Sporting Kansas City

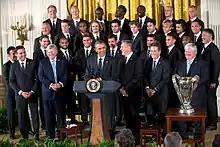
President Barack Obama honored the team and their victory in MLS Cup 2013, in the East Room of the White House.

In 2013, Kansas City took advantage of MLS's newly created retention funds to renew contracts with U.S. national team players Graham Zusi and Matt Besler. Sporting had finished second in the Eastern Conference and overall with 17 wins, 10 losses, and tied 7 times in the regular season. In the 2013 MLS Playoffs, Sporting KC defeated NE Revolution in the conference semifinals and Houston Dynamo in the conference finals, advancing to MLS Cup 2013. SKC defeated Real Salt Lake on penalties (7–6) after the match was tied 1–1 in regulation and overtime. It was the coldest MLS Cup game on record.